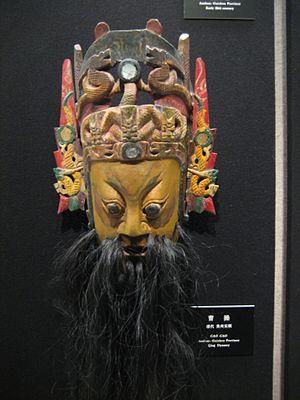
Cao Cao ou Ts’ao Ts’ao, de son prénom social Mengde, était un seigneur de guerre, écrivain et poète de la fin de la dynastie Han en Chine antique.